Kansas Barbed Wire Museum

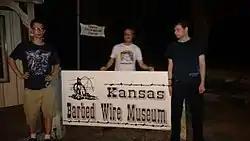
Asperger's Are Us at Kansas Barbed Wire Museum

The Kansas Barbed Wire Museum is a barbed wire museum located in La Crosse, Kansas, United States, known as the “Barbed Wire Capital of the World.” The museum focuses on barbed wire and its history, displaying over 2,000 different forms of the wire and its history. Barbed wire played a significant role in the history of the settlement of the United States and forever changed the face of the prairie.